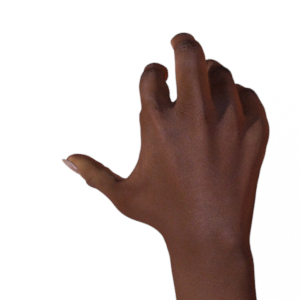
Label: rock